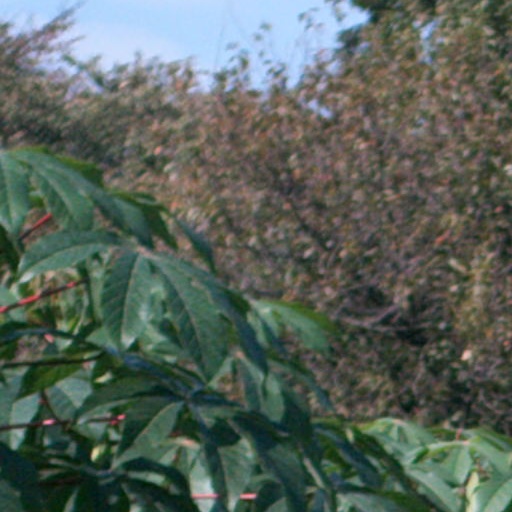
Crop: cassava